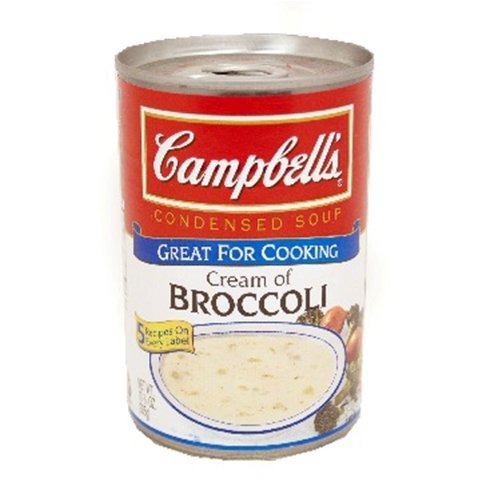
Item Name: Campbell's Cream of Broccoli Soup, 10.75-Ounce (Pack of 12)
Bullet Point 1: Great for cooking
Bullet Point 2: 5 recipes on every label
Product Description: Campbell's Condensed Cream Of Broccoli Soup 10.75 oz (Pack of 12)
Value: 129.0
Unit: Ounce

Price: 2.04